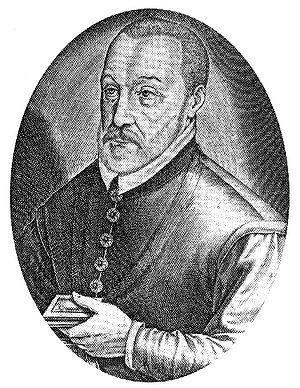
Le chiffre de Vigenère est un système de chiffrement par substitution polyalphabétique mais une même lettre du message clair peut, suivant sa position dans celui-ci, être remplacée par des lettres différentes, contrairement à un système de chiffrement mono alphabétique comme le chiffre de César. Cette méthode résiste ainsi à l'analyse de fréquences, ce qui est un avantage décisif sur les chiffrements mono alphabétiques. Cependant le chiffre de Vigenère a été percé par le major prussien Friedrich Kasiski qui a publié sa méthode en 1863. Depuis cette époque, il n‘offre plus aucune sécurité.
Blaise de Vigenère, né le 5 avril 1523 à Saint-Pourçain-sur-Sioule et mort le 19 février 1596 à Paris, est un diplomate, cryptographe, traducteur, alchimiste et astrologue français.